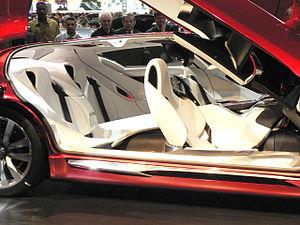
La Citroën C-Métisse est un concept car présenté au Mondial de l'automobile de Paris en octobre 2006. Il s'agit d'un coupé de grand tourisme doté d'un système de traction hybride diesel.